History of Korea

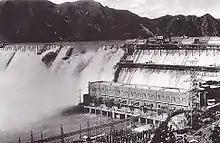
Sup'ung Dam under construction. (July 1942)

Korea dealt with a pair of Japanese invasions from 1592 to 1598 ("Imjin War" or the "Seven Years' War"). Prior to the war, Korea sent two ambassadors to scout for signs of Japan's intentions of invading Korea. However, they came back with two different reports, and while the politicians split into sides, few proactive measures were taken.